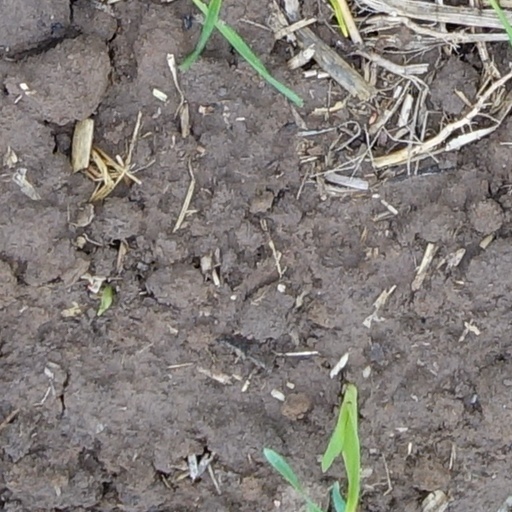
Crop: wheat